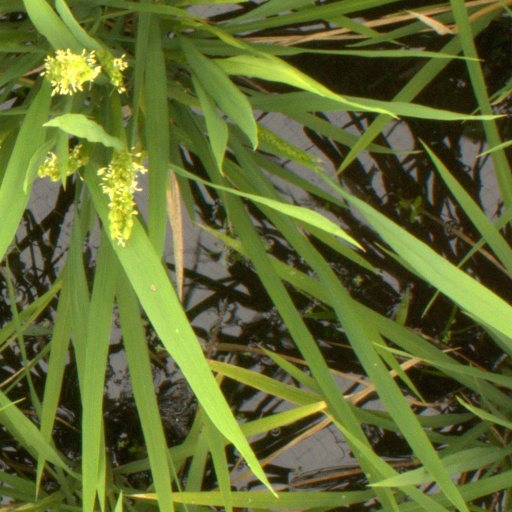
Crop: rice